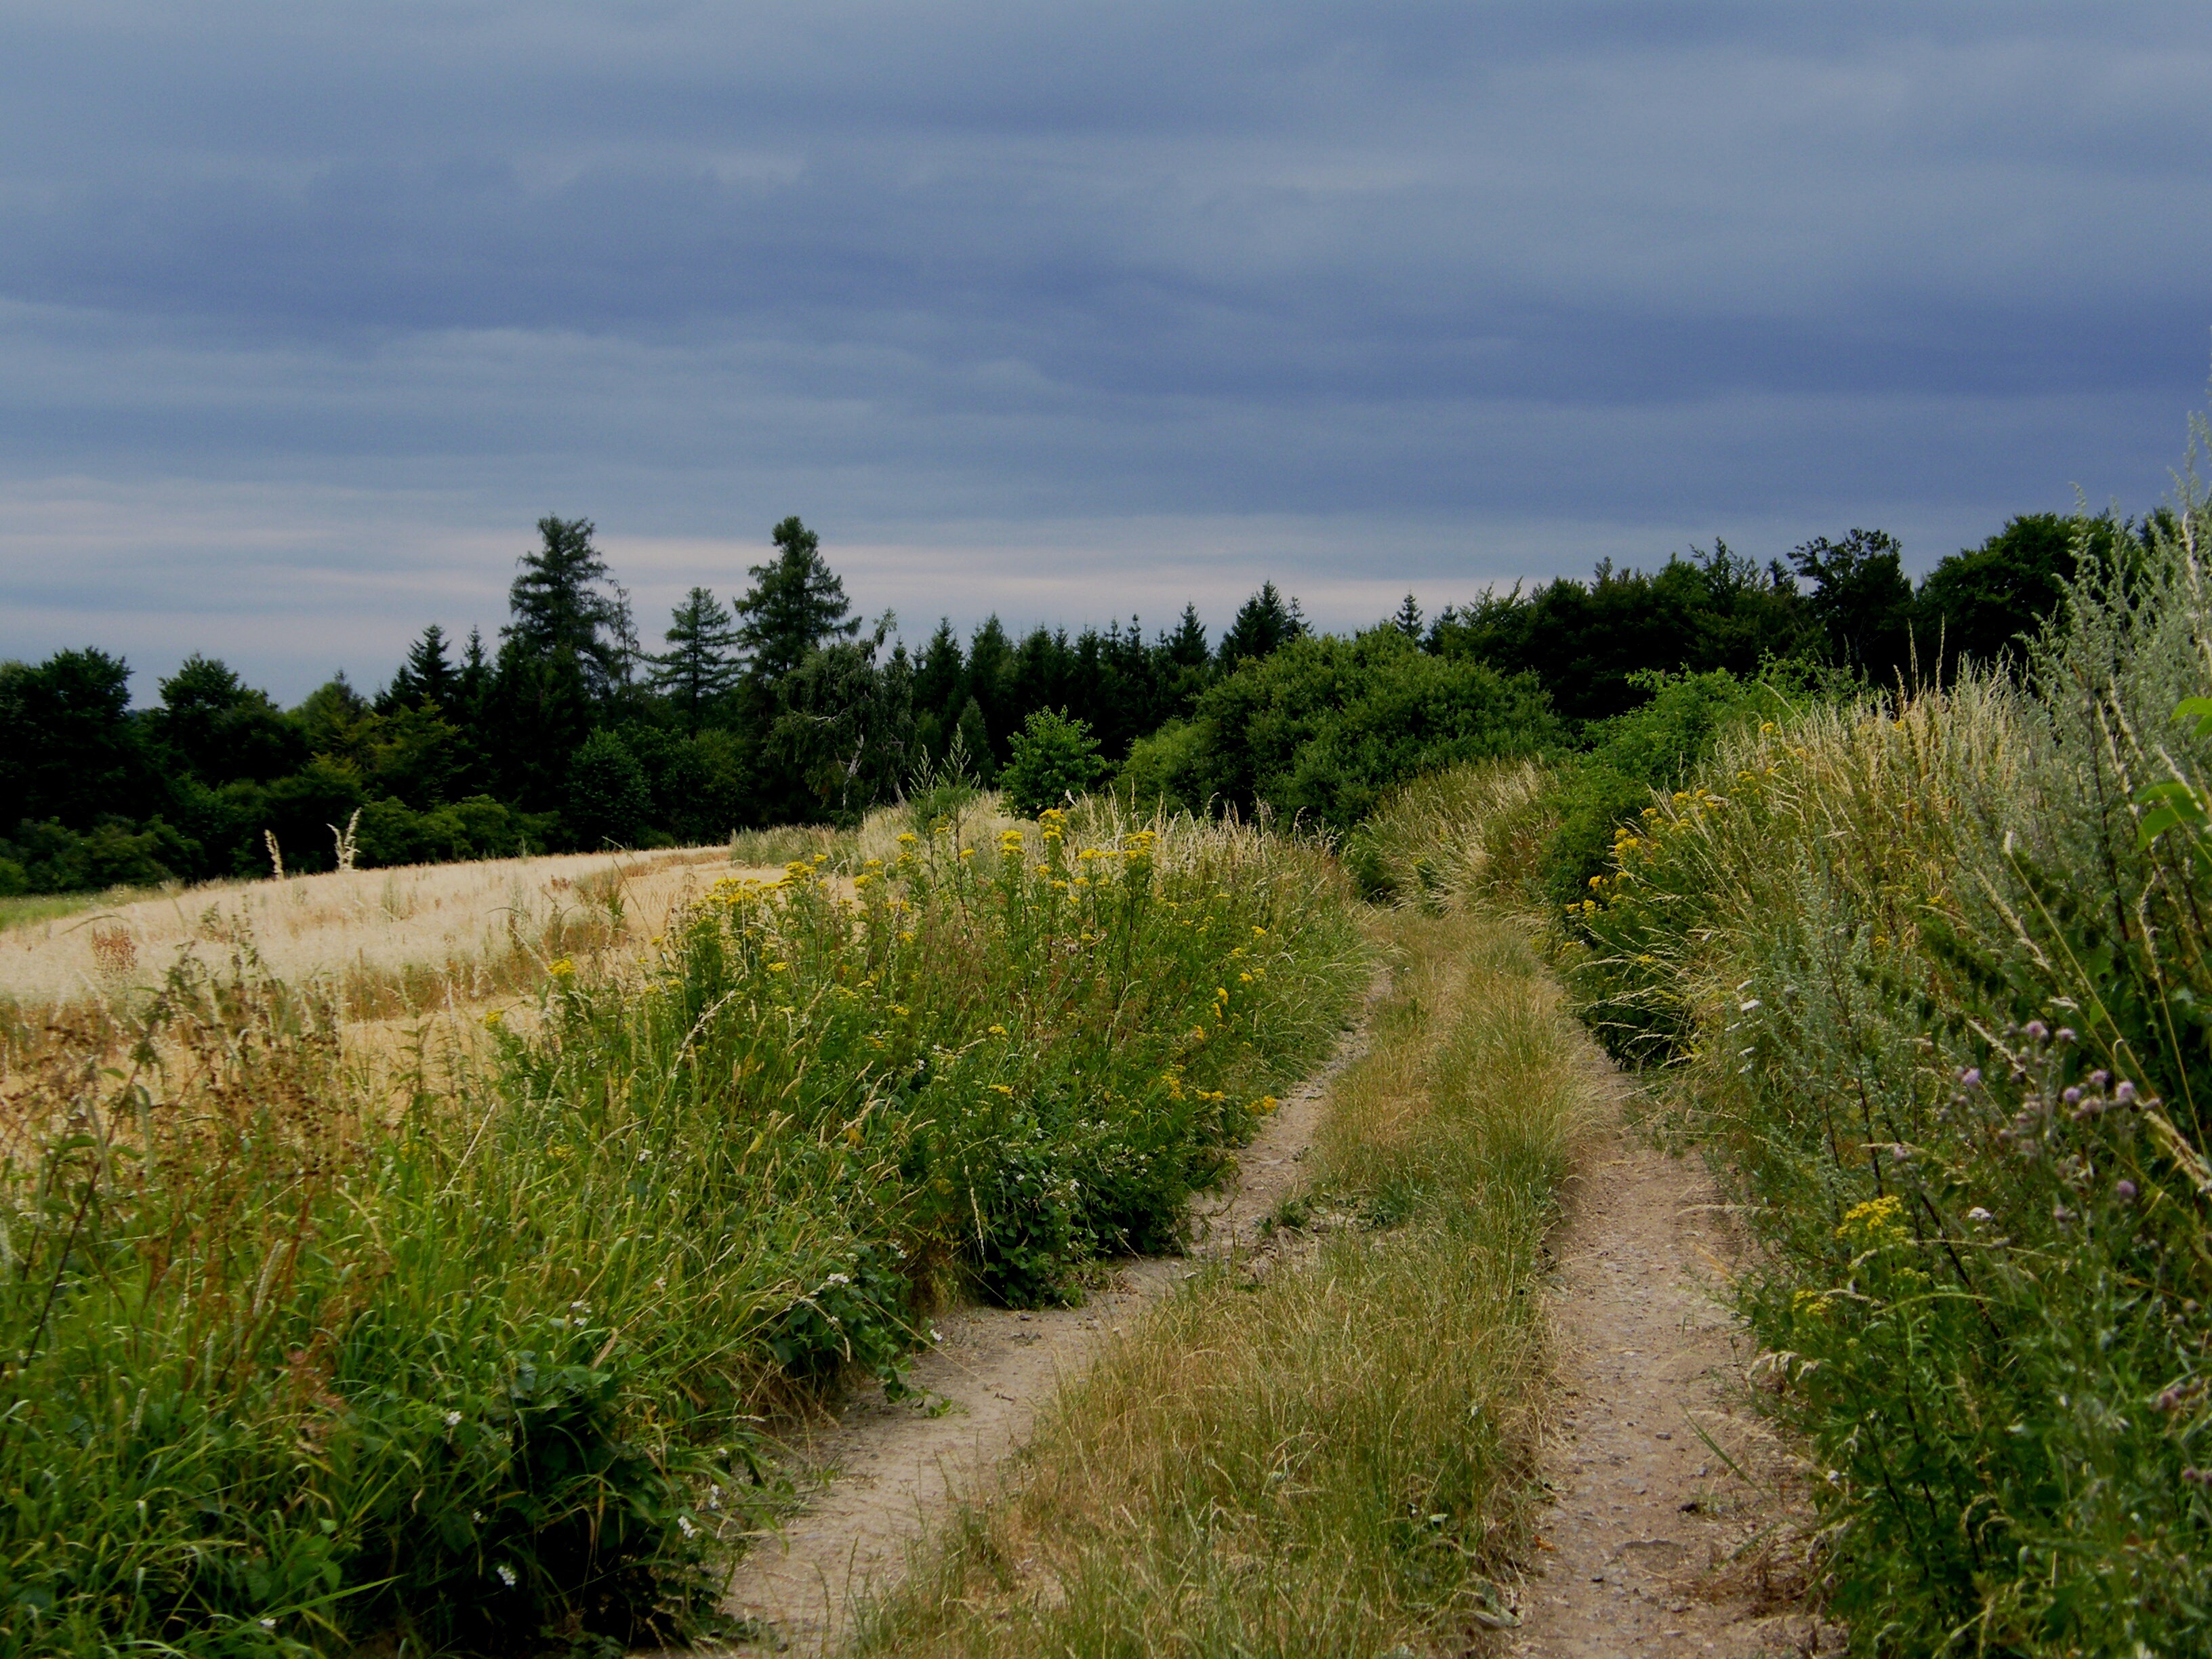
landscape, coast, tree, nature, forest, path, grass, marsh, wilderness, mountain, trail, field, meadow, prairie, hill, summer, dirt road, walk, pasture, soil, agriculture, terrain, ridge, waterway, grassland, wetland, habitat, bohemia, ecosystem, rural area, natural environment, grass family